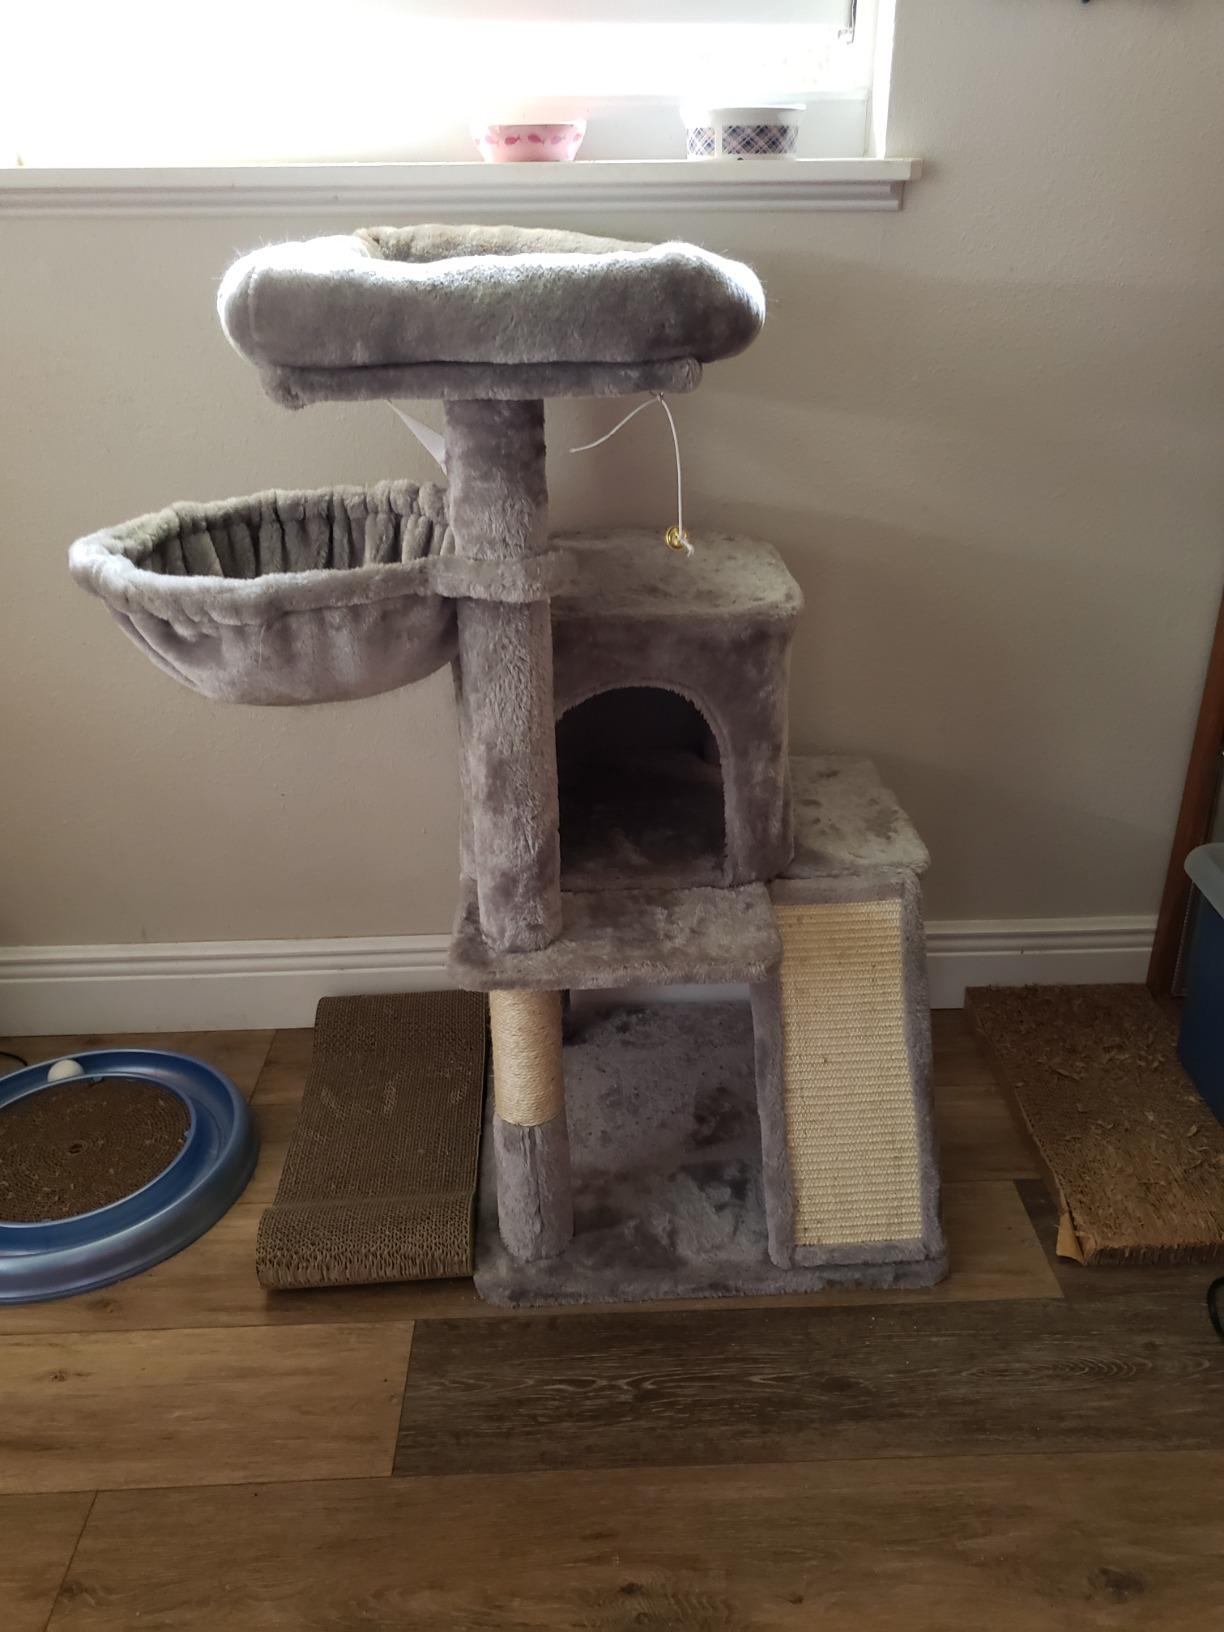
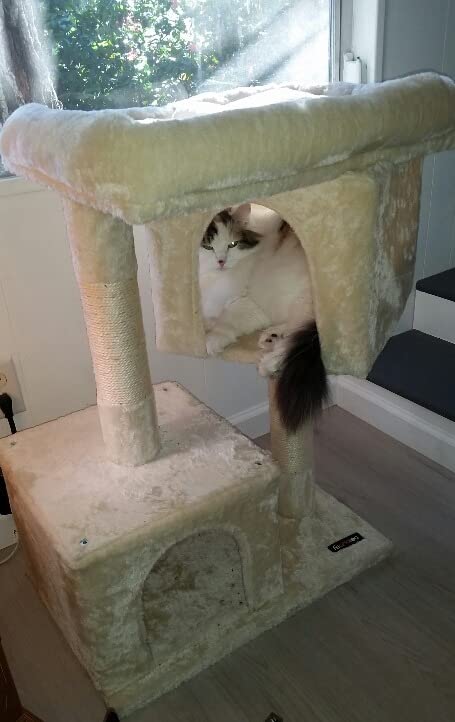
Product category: items_cat tree
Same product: no